Welcome to New York (2014 film)

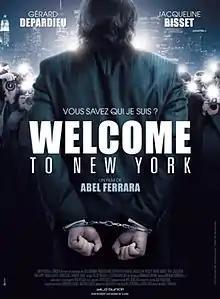
Theatrical release poster

Welcome to New York is a 2014 crime drama film co-written and directed by Abel Ferrara. Inspired by the Dominique Strauss-Kahn affair when the French politician was accused of sexually assaulting a hotel maid, the film was released on 17 May 2014 by VOD on the Internet as the film failed to secure a place on the Official Selection at the 2014 Cannes Film Festival (where it was given a special market screening), nor was it picked up for theatrical distribution in France.